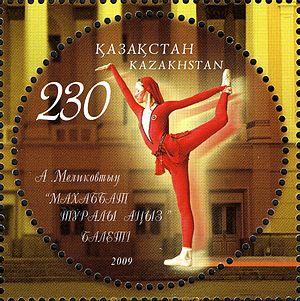
Légende d'amour est un ballet en 3 actes d'Arif Melikov sur un livret de Nâzım Hikmet, qui fut créé le 23 mars 1961 au théâtre Mariinski avec une chorégraphie de Iouri Grigorovitch. Le livret est inspiré d'un épisode pathétique, connu de Turquie jusqu'en Inde, tiré du poème Khosrow et Chirine de Nizami.